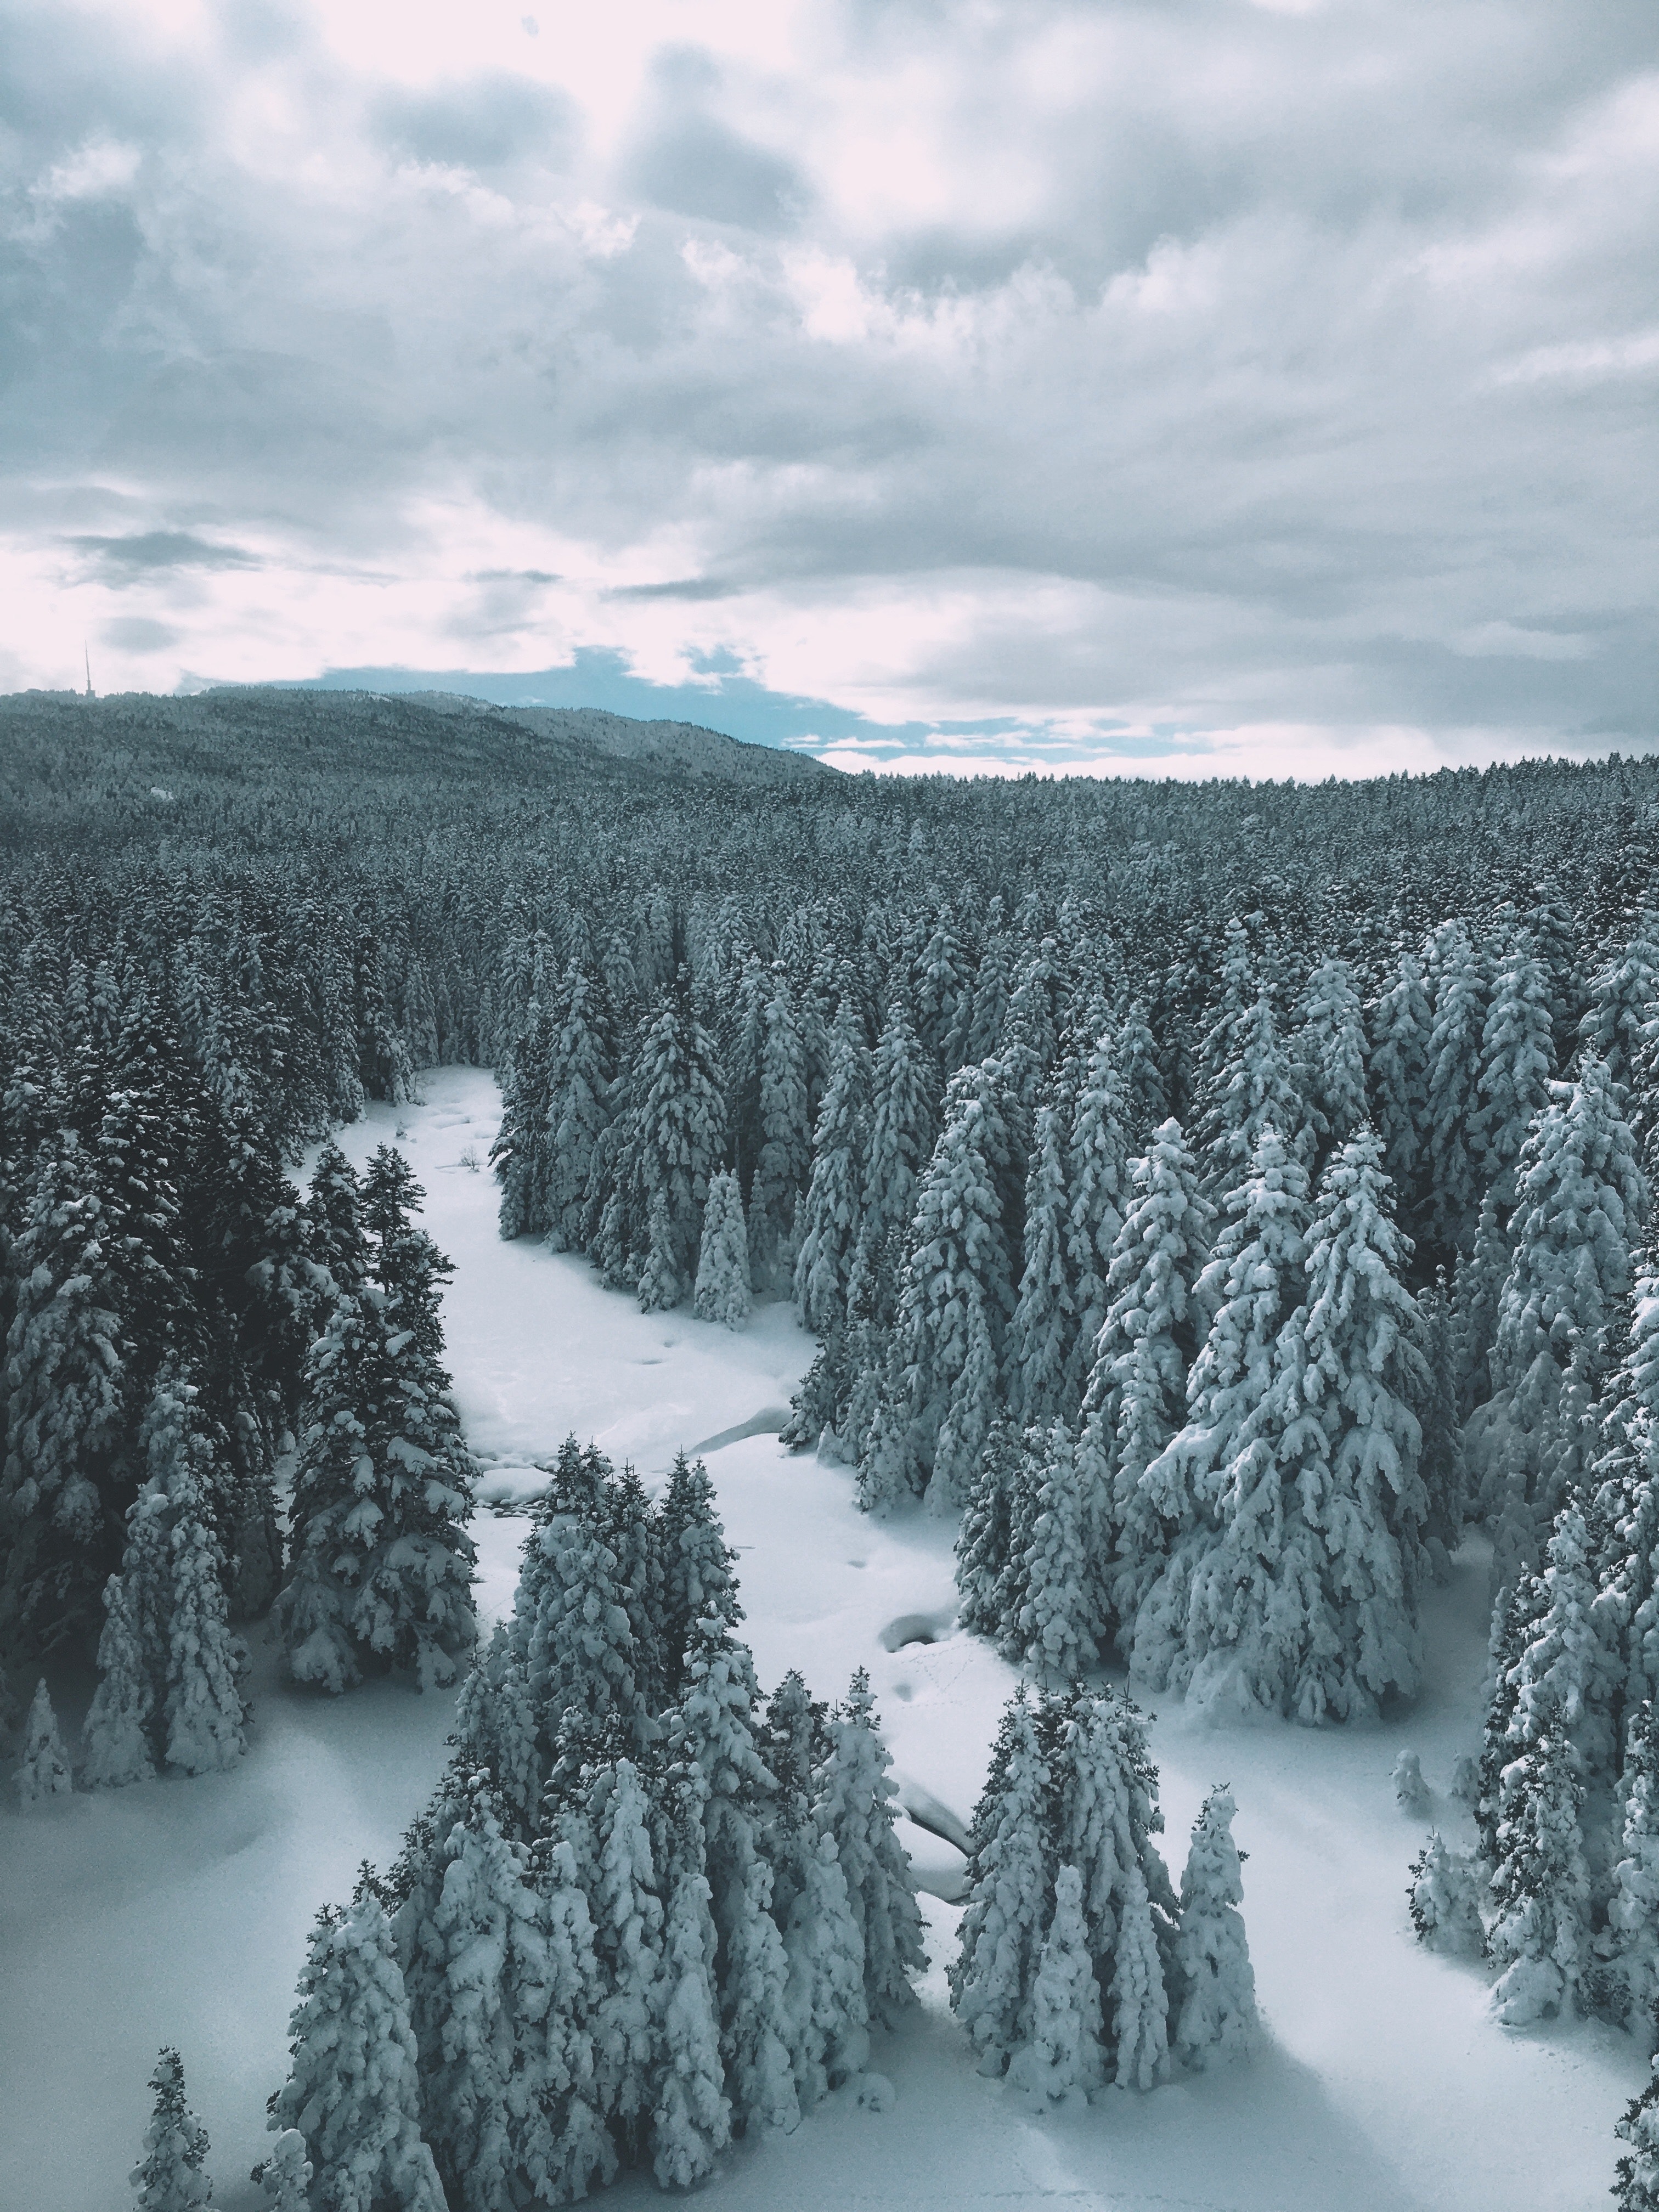
natural, cloud, sky, snow, natural environment, larch, natural landscape, branch, slope, tree, highland, freezing, mountain, grey, evergreen, terrain, woody plant, landscape, forest, mountainous landforms, geological phenomenon, road, spruce fir forest, hill, winter, horizon, geology, hill station, frost, mountain range, conifer, massif, fell, temperate broadleaf and mixed forest, rock, tropical and subtropical coniferous forests, ridge, temperate coniferous forest, ice cap, Northern hardwood forest, tundra, old growth forest, woodland, fir, pine, pine family, summit, monochrome photography, spruce, glacial landform, ice